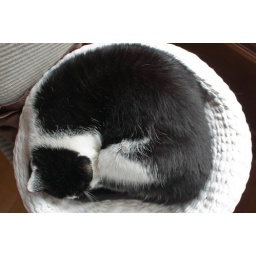
Juuso in a fruit basket